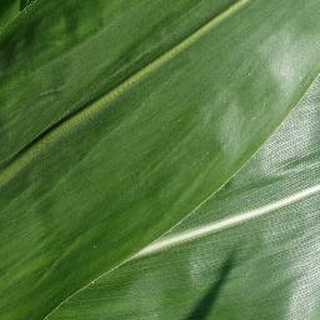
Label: healthy_corn